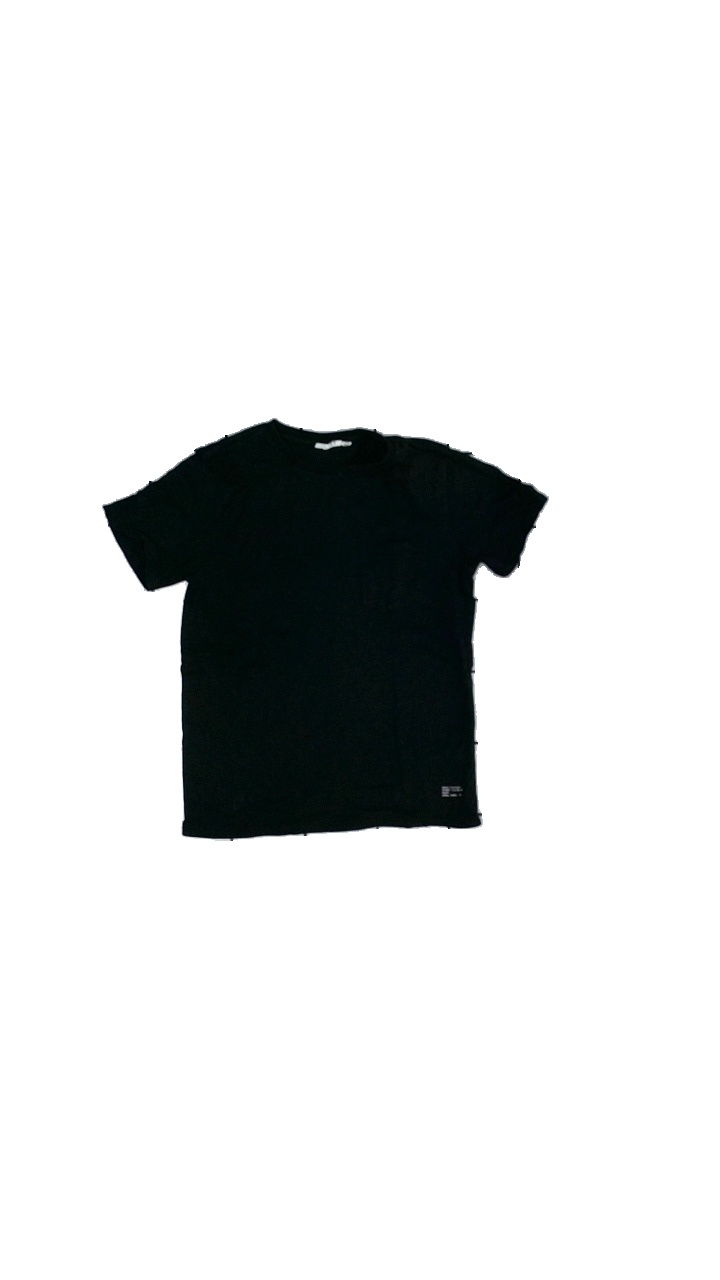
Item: T-shirt (Children)
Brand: Kappahl
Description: svart t-shirt med ficka
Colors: Black
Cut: C-collar
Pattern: Other
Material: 100% bomull
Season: All
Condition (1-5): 4
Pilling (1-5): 5
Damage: dammig
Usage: Reuse
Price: <50